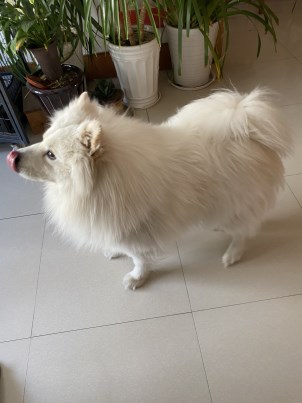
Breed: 2192-n000088-Samoyed